Prince Edward of Saxe-Weimar

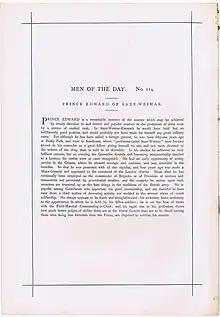
1875 Vanity Fair Print text bio of Prince Edward

Edward was appointed an aide-de-camp to the Queen and received his colonelcy in the Grenadier Guards on 5 October 1855. Granted the style of Serene Highness (to both Edward and his wife) in 1866, he was promoted to major-general on 6 March 1868. He was appointed Major General commanding the Brigade of Guards and General Officer Commanding the Home District in 1870 and, having been promoted to lieutenant general on 6 July 1877, he became General Officer Commanding Southern District in October 1878. Promoted to full general on 4 November 1879, he went on to be Commander-in-Chief, Ireland and a member of the Irish Privy Council in October 1885 before retiring in October 1890.